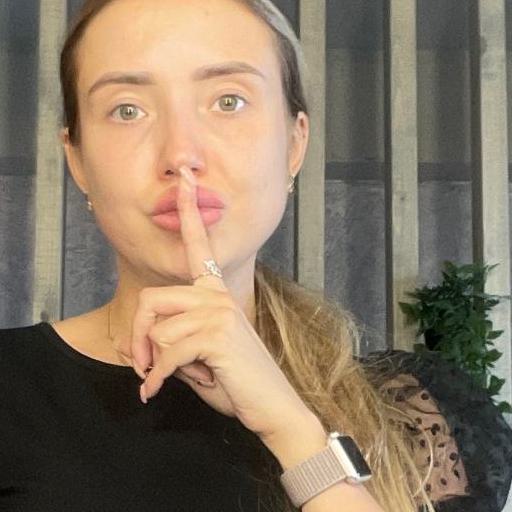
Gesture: mute